Mario Kart

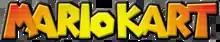
The first series logo, used until "Mario Kart Arcade GP 2"

In the "Mario Kart" series, players compete in go-kart races, controlling one of a selection of "Mario" characters. Up to 24 characters can compete in each race (varying per game). Players can perform driving techniques during the race such as rocket starts, slipstreaming, drifting and mini-turbos.